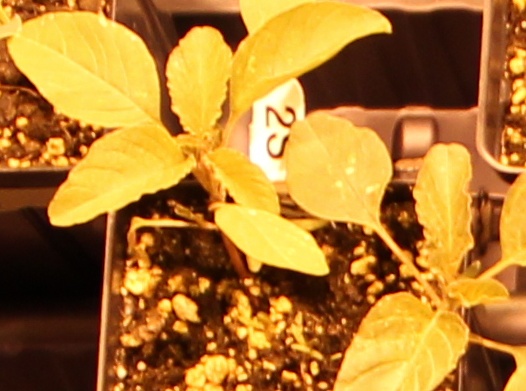
Label: Palmer Amaranth